Thomas Henshaw (benefactor)

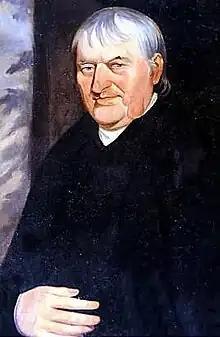
Thomas Henshaw

Thomas Henshaw (1731–1810) was an English hatter from Oldham, Lancashire. He bequeathed the funds for the foundation of The Blue Coat School in Oldham and Henshaws Society for Blind People.